Mission San Juan Capistrano

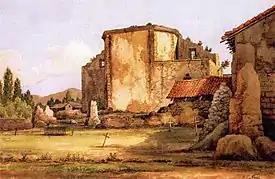
"Misión San Juan de Capistrano" by Henry Chapman Ford, 1880. The work depicts the rear of the ruined "Great Stone Church" as well as part of the mission's "campo santo". A portion of "Serra's Church" is also visible at right. Oil on canvas.

The priests immediately resumed holding services in Serra's Church. Within a year a brick "campanario" ("bell wall") had been erected between the ruins of the stone church and the Mission's first chapel to support the four bells salvaged from the rubble of the campanile. As the transept, sanctuary ("re-do's"), and "sacristia" (sacristy) were all left standing, an attempt was made to rebuild the stone church in 1815 which failed due to a lack of construction expertise (the latter is the only element that is completely intact today). Consequently, all of the construction work undertaken at the Mission grounds thereafter was of a strictly utilitarian nature. José Barona and Boscana oversaw the construction of a small infirmary (hospital) building (located just outside the northwestern corner of the quadrangle) in 1814, "for the convenience of the sick." It is here that "Juaneño" medicine men used traditional methods to heal the sick and injured. Archaeological excavations in 1937 and 1979 unearthed what are believed to be the building's foundations.